St Vincent Street Church, Glasgow

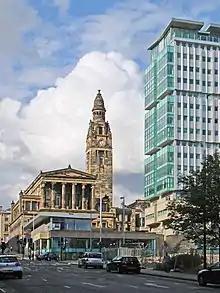
St. Vincent Street Church

St. Vincent Street Church is a Presbyterian church on St. Vincent Street in Glasgow, Scotland. It was designed by Alexander Thomson (also known as "Greek" Thomson) and built from 1857 to 1859 for the former United Presbyterian Church of Scotland. Elements (probably the tower) are by Thomson's young assistant, the church architect Robert Gordon Wilson, who was a member of the UP church.